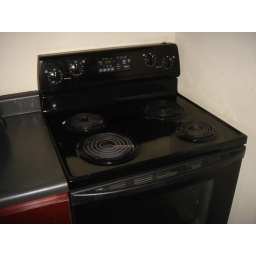
It does the same thing a stainless steel or white stove does, only its in black.